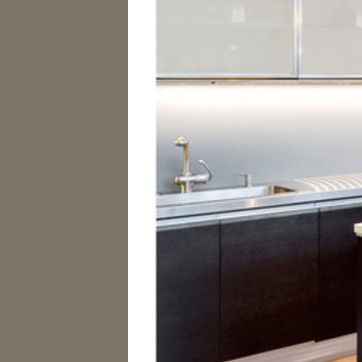
Material: metal